Sword of Saint Wenceslas

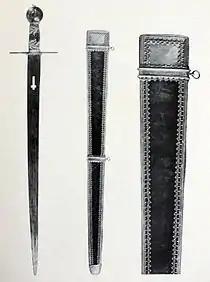
St. Wenceslas Sword

Until the 19th century it was believed that the sword was an authentic weapon used by Duke Wenceslas in the 10th century. Later, the sword was considered to be Gothic, made in the 14th century probably by Charles IV who made the new ceremonial crown, which was also dedicated to the main Czech patron saint, St. Wenceslaus. However, a recent detailed technological examination of the sword confirmed that the sword blade was made in the early Middle Ages (probably in the 10th century) and the sword thus really could have belonged to St. Wenceslas. The cross on the blade was probably made later in the Middle Ages and the guard and pommel were added perhaps in the 13th century. In the treasure of St. Vitus Cathedral there are preserved also a helmet and mail shirt, which most likely are Wenceslas’ original armor as well.